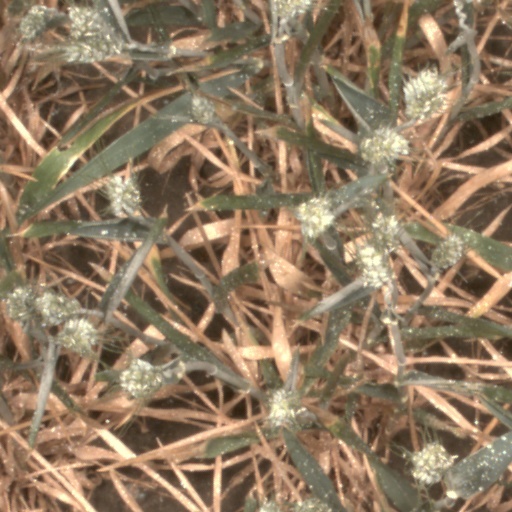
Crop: wheat